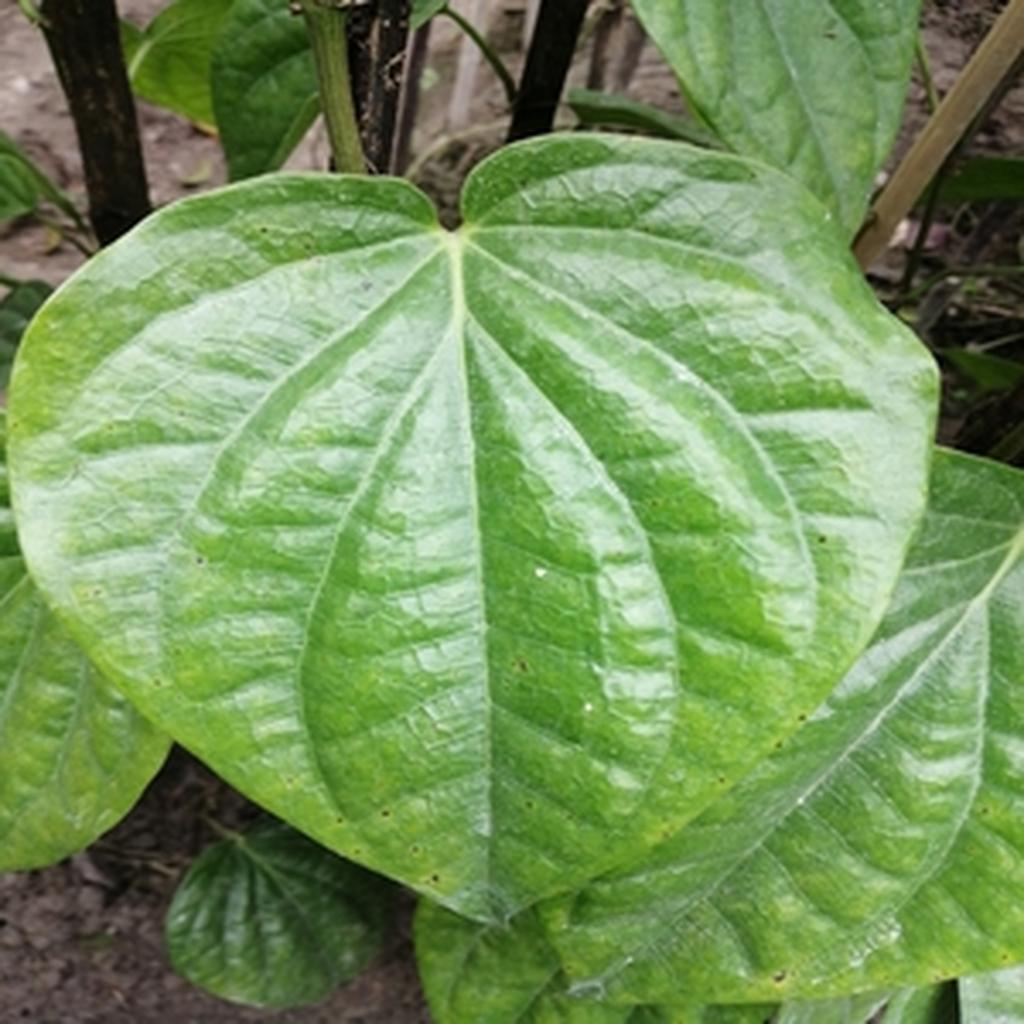
Label: Leaf_Spot